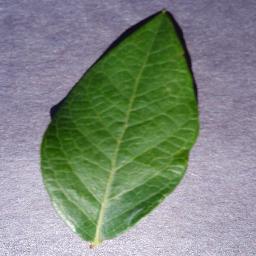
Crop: blueberry
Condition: healthy